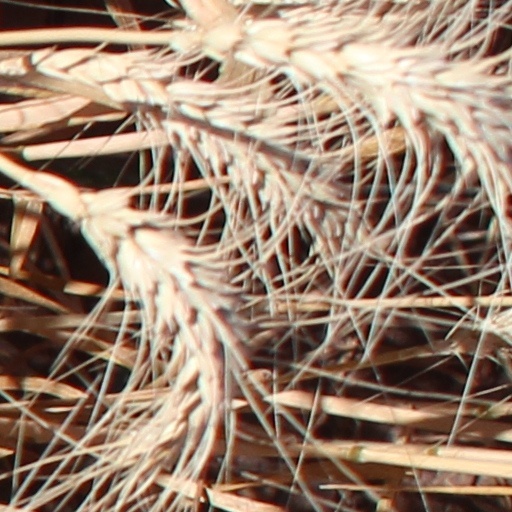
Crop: wheat